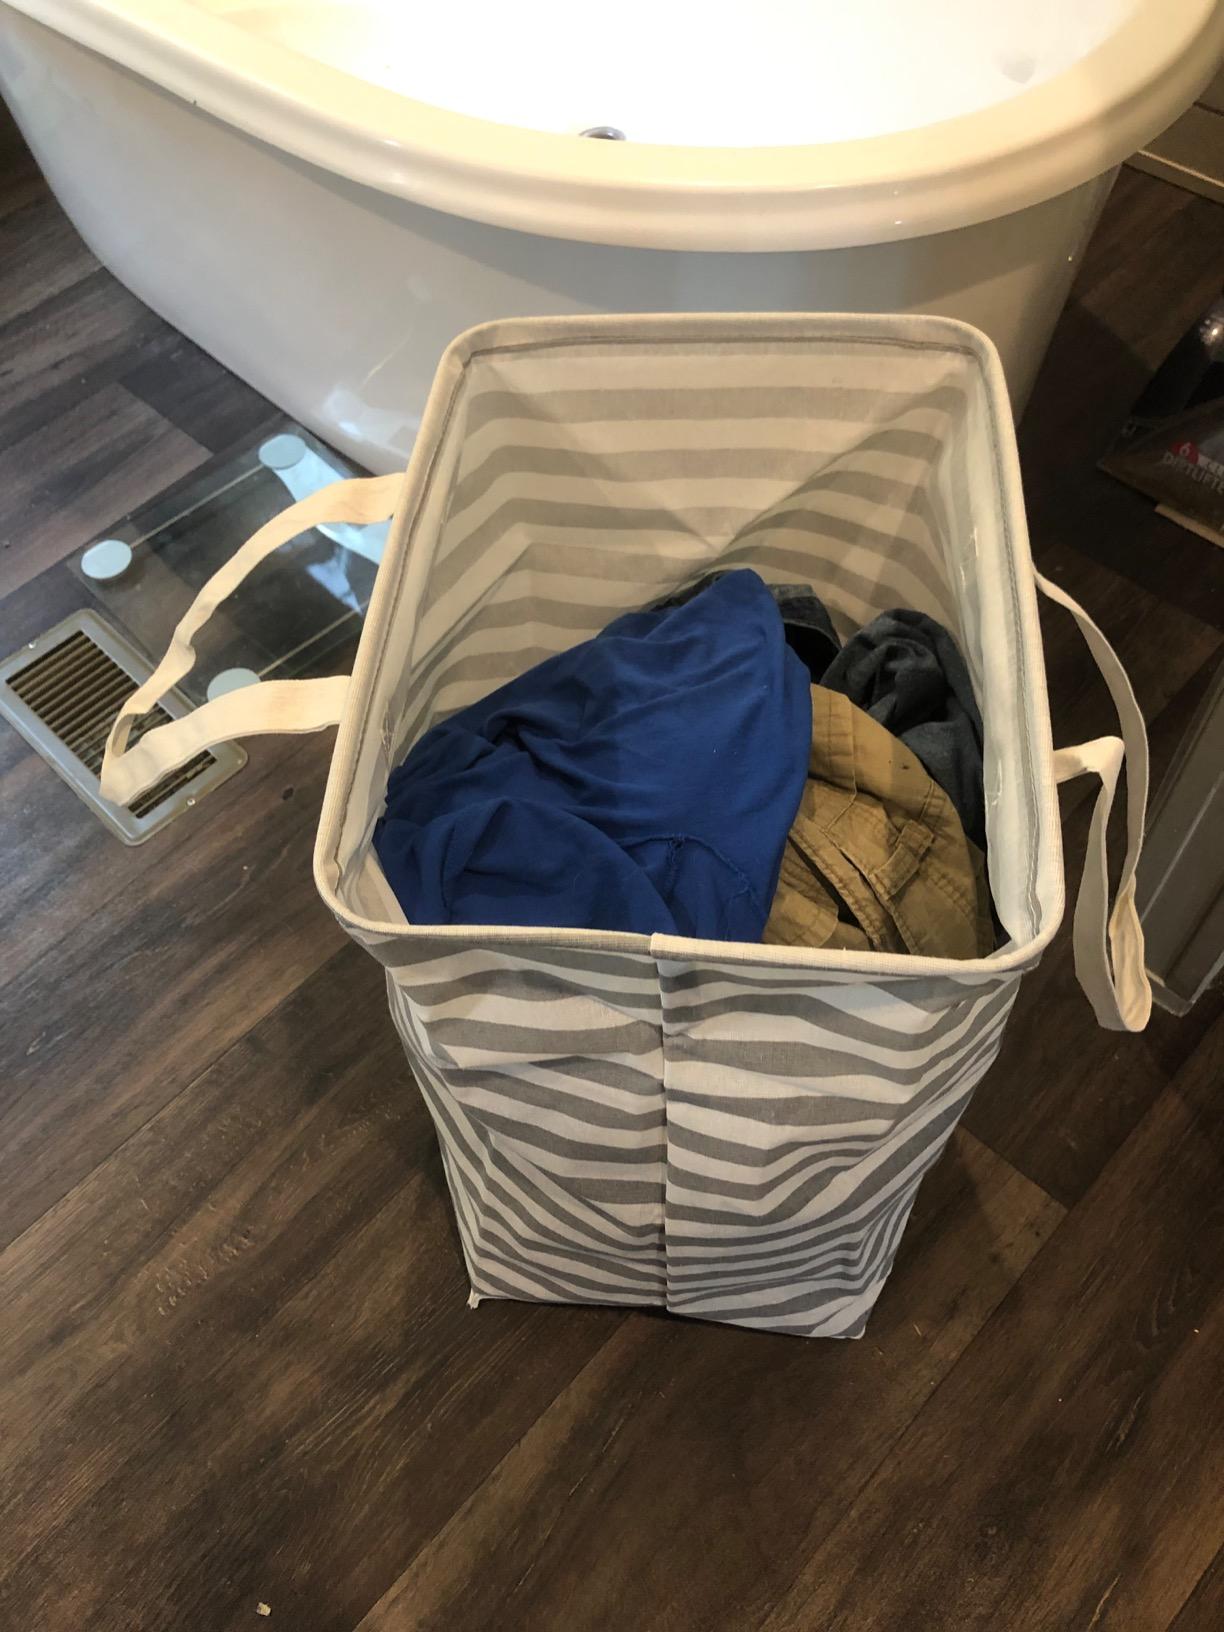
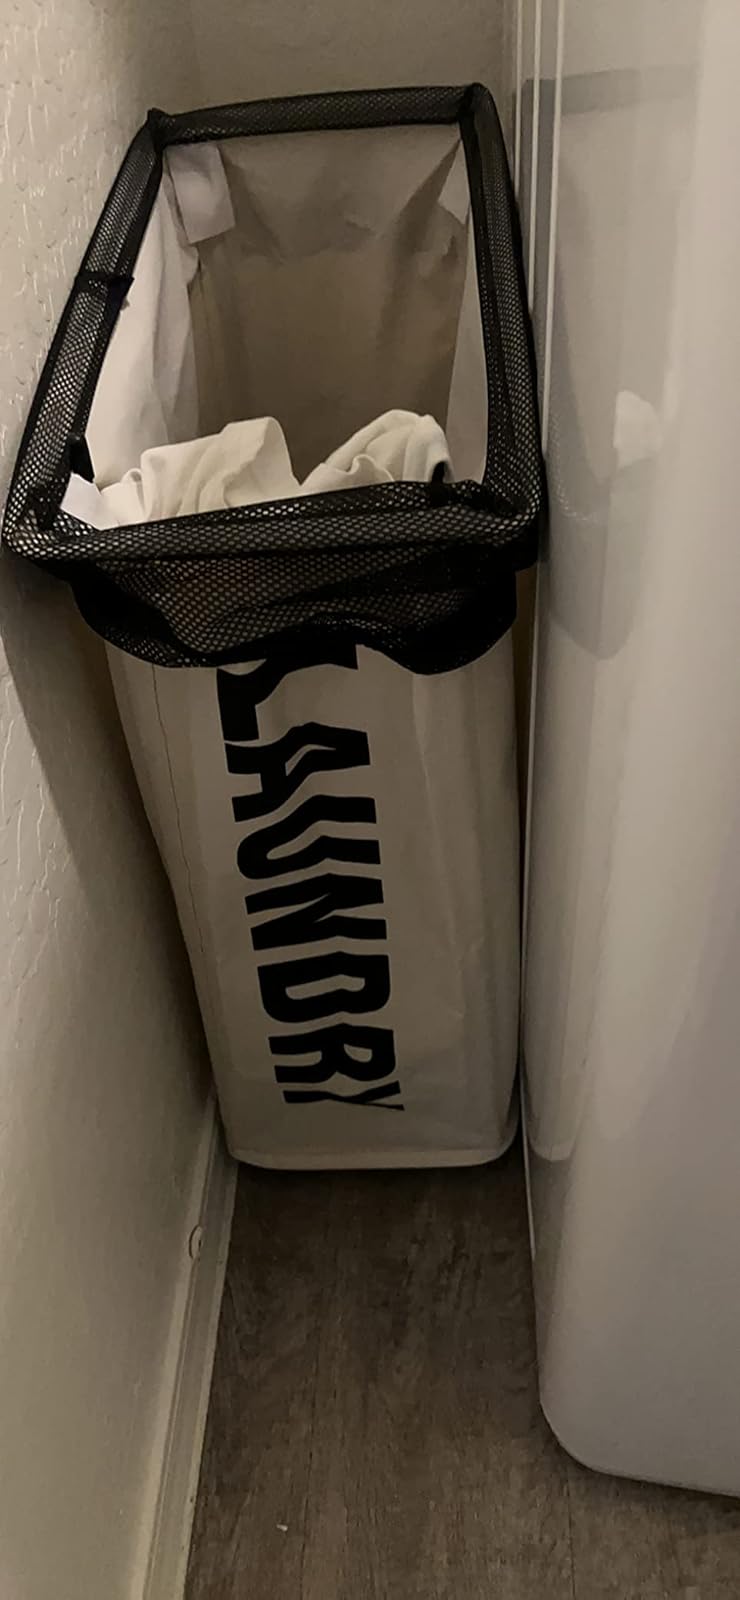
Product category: items_hamper
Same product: no